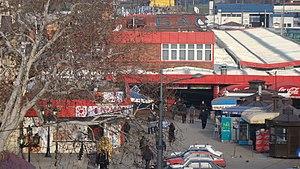
Savski venac est une municipalité de Serbie. Elle figure parmi les 17 municipalités constituant la Ville de Belgrade et elle fait partie des 10 municipalités urbaines qui composent la ville de Belgrade intra muros. Au recensement de 2011, elle comptait 38 660 habitants.
Savamala est un quartier de Belgrade, la capitale de la Serbie. Il est situé en partie dans la municipalité de Savski venac et en partie dans la municipalité de Stari grad. En 2002, il comptait 4 273 habitants.
BAS Beograd est une entreprise serbe qui a son siège à Belgrade, la capitale de la Serbie. Elle travaille dans le secteur des transports.